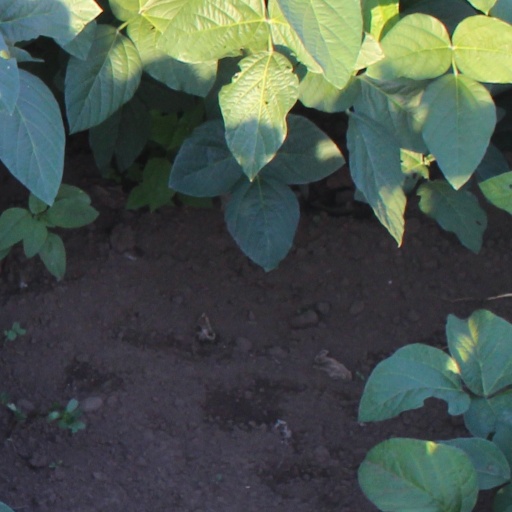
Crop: soybean